Jonas Basanavičius

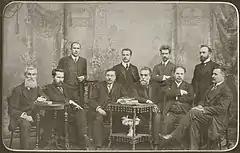
Committee of the Lithuanian Scientific Society, 1911. Sitting, from left: Juozas Kairiūkštis, Antanas Smetona, Augustas Niemi, Jonas Basanavičius, Antanas Vileišis and Jonas Vileišis. Standing, from left: Juozas Balčikonis, Zigmas Žemaitis, Mykolas Biržiška and Jurgis Šlapelis.

On 7 April 1907, Basanavičius, who contemplated establishing a learned society since the 1880s, formally opened the Lithuanian Scientific Society dedicated to studies of Lithuanian history and language. He was elected as the society's president and the society became the focus of his life. Basanavičius was involved to such a degree that the society was virtually identical with his person. The society published scholarly journal "Lietuvių tauta" (The Lithuanian Nation) which Basanavičius edited. The society also established a library, archive, and museum. The society was not welcomed by Tsarist authorities, that monitored and restricted its activities. Basanavičius campaigned for the National House, an official headquarters for the society. The society raised enough funds to buy a plot of land, but not enough to construct the house. The society and Basanavičius were criticized by younger scholars as too old-fashioned while Christian clergy attacked it for being too secular, but established new standards and levels of quality of Lithuanian scholarship.